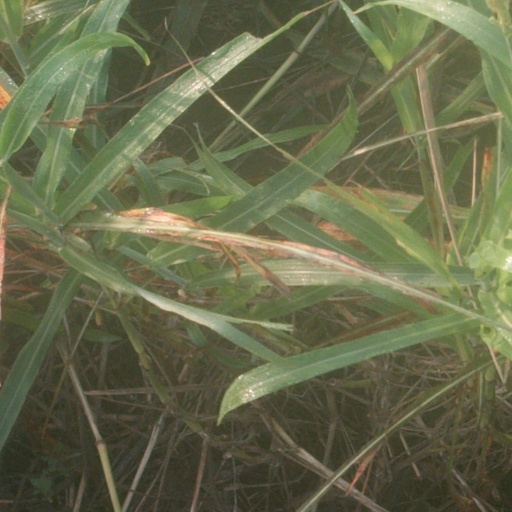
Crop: sorghum